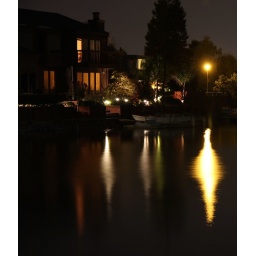
a houses lights reflect off the water on a lake in Sacramento using a long exposure